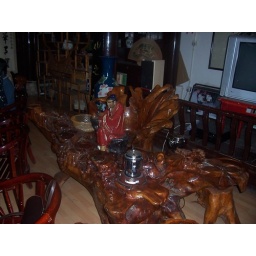
Some polished and waxed wooden handifraft in a 500 year old yet extremely well maintained tea house in Guiyang, China